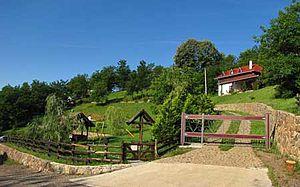
Vrdnik est une localité de Serbie située dans la province autonome de Voïvodine. Elle fait partie de la municipalité d’Irig dans le district de Syrmie. Au recensement de 2011, elle comptait 3 092 habitants.
La Fruška gora est un massif montagneux situé en Serbie, au nord de la région de Syrmie, dans la province autonome de Voïvodine.